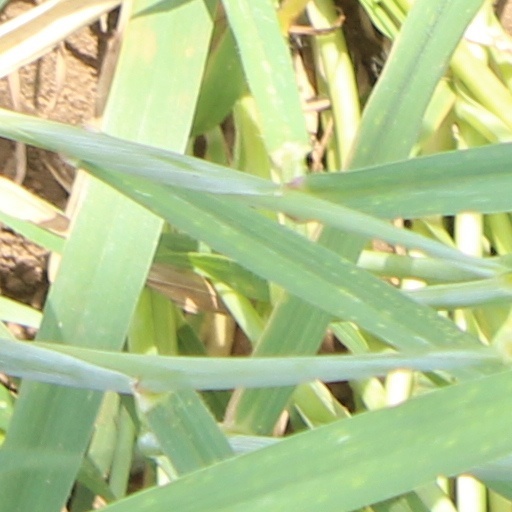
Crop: wheat